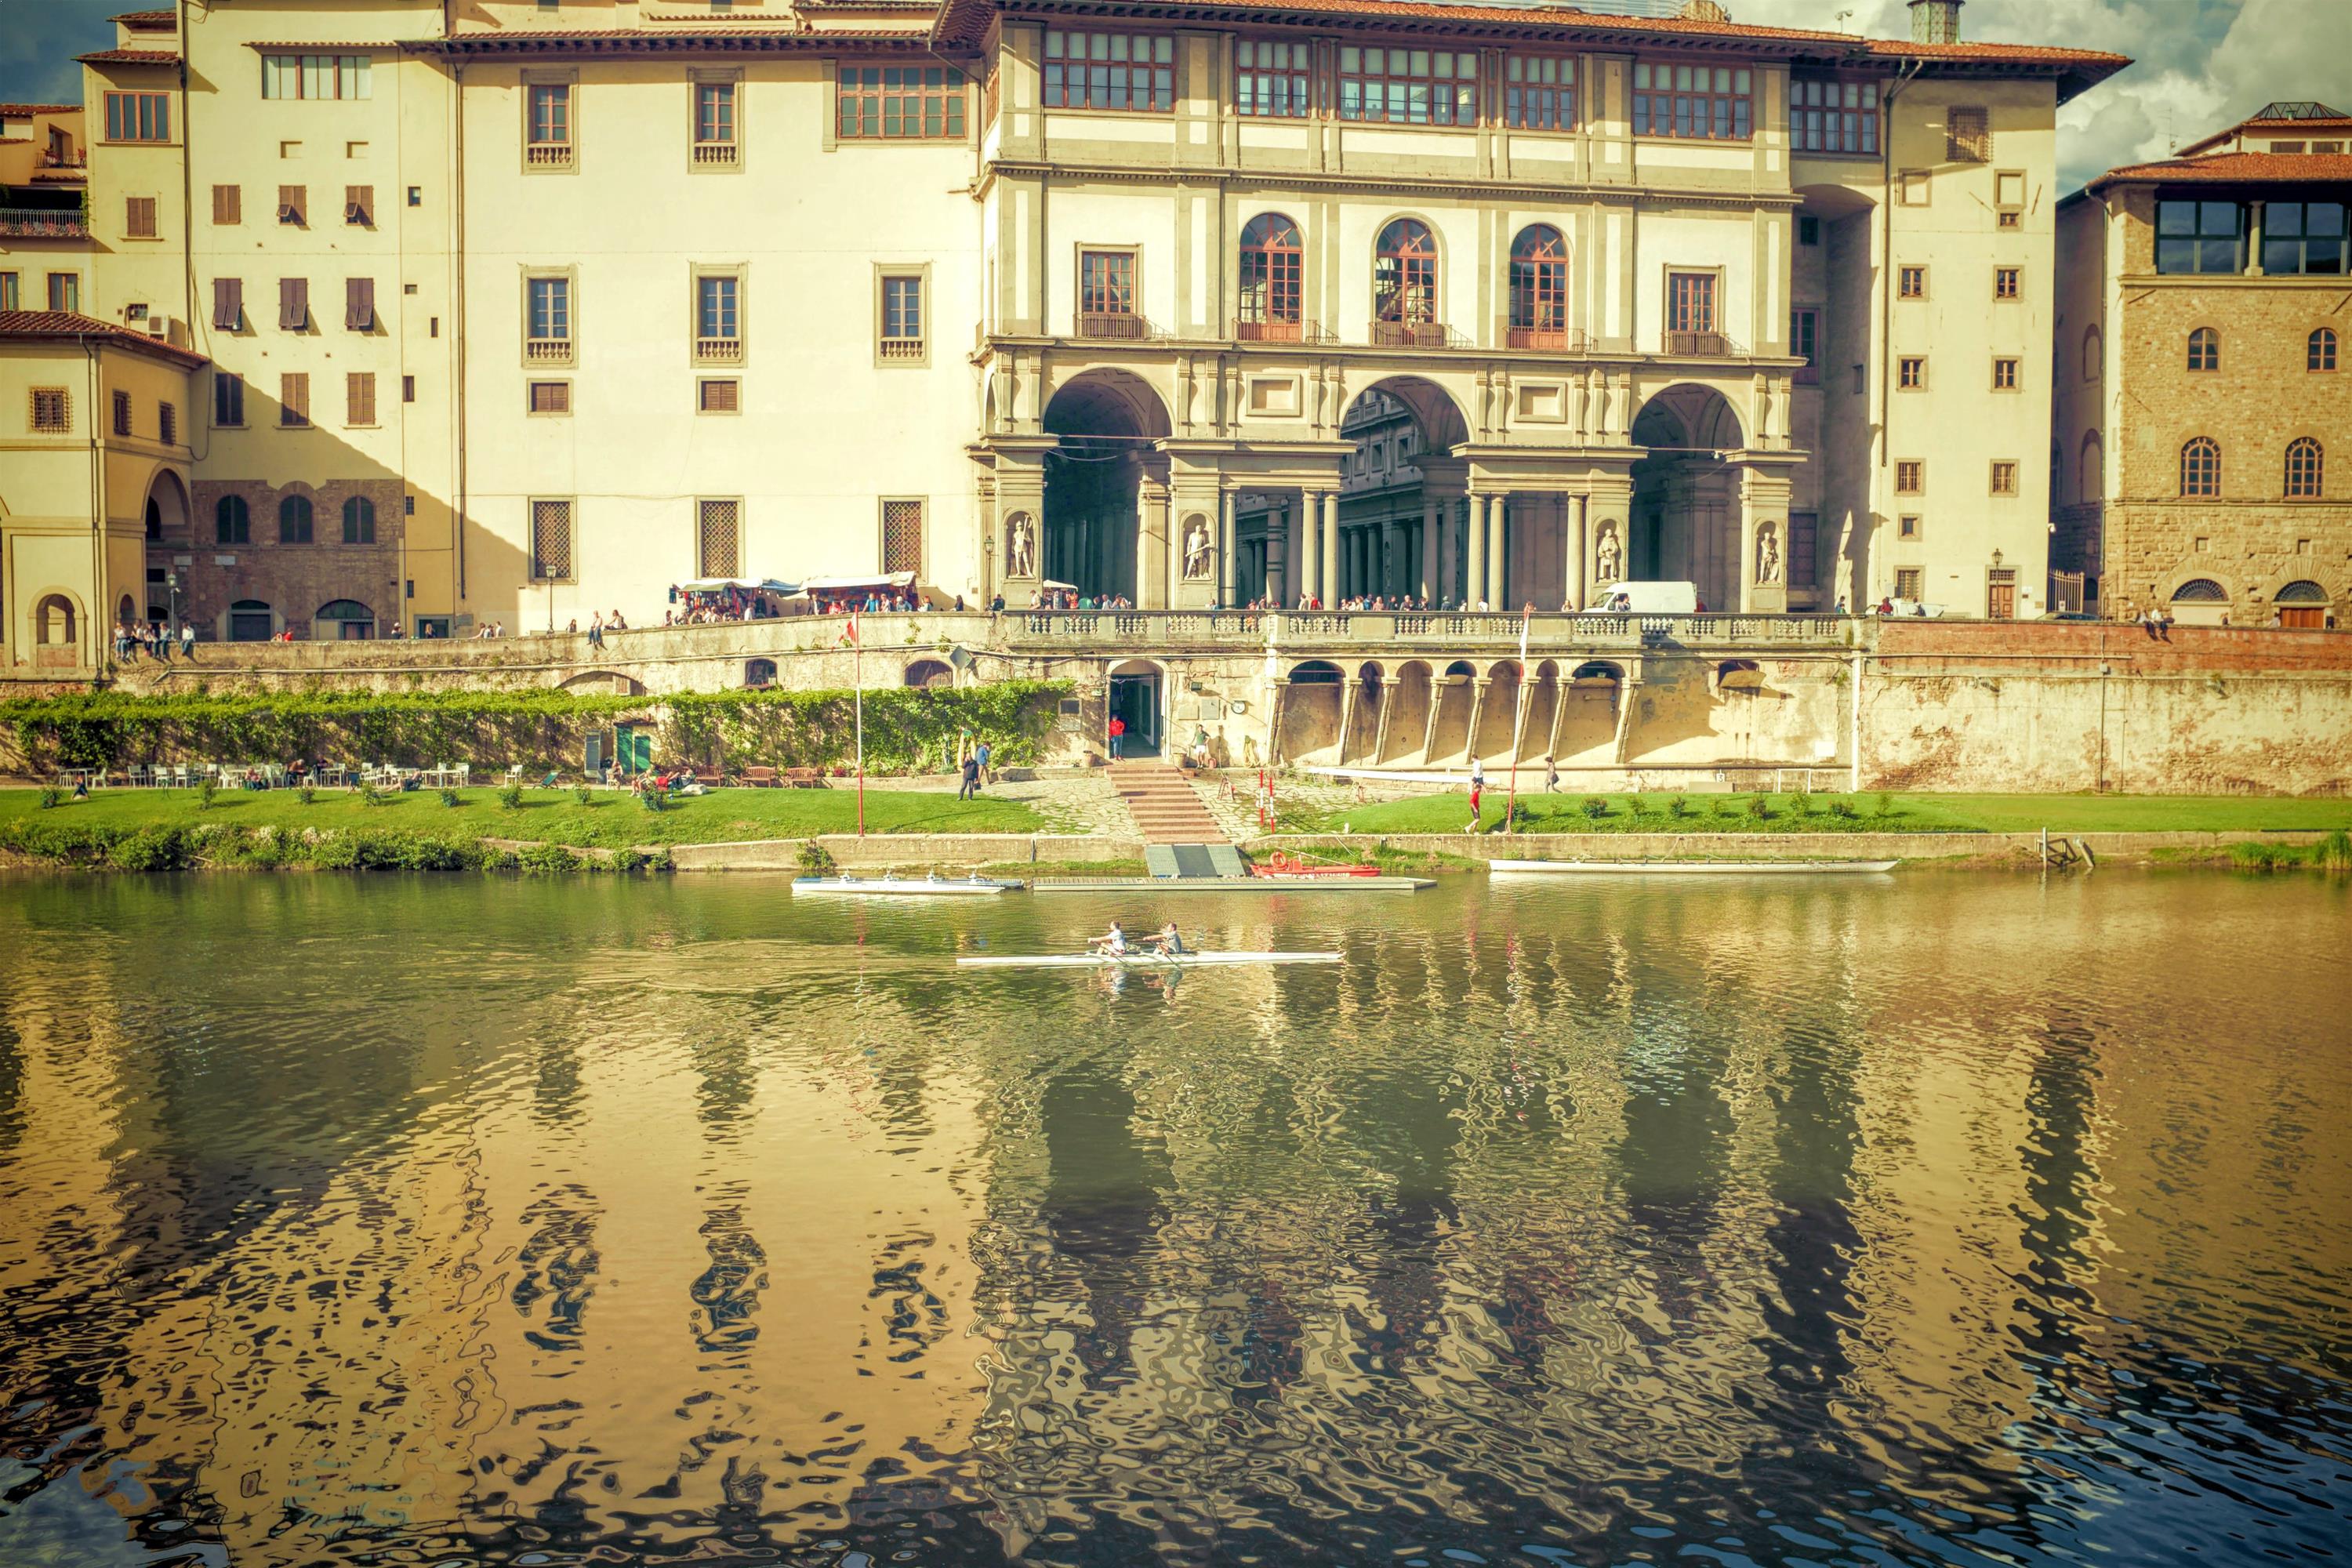
reflection, water, building, reflecting pool, estate, architecture, river, waterway, palace, pond, tree, city, bank, house, lake, tourism